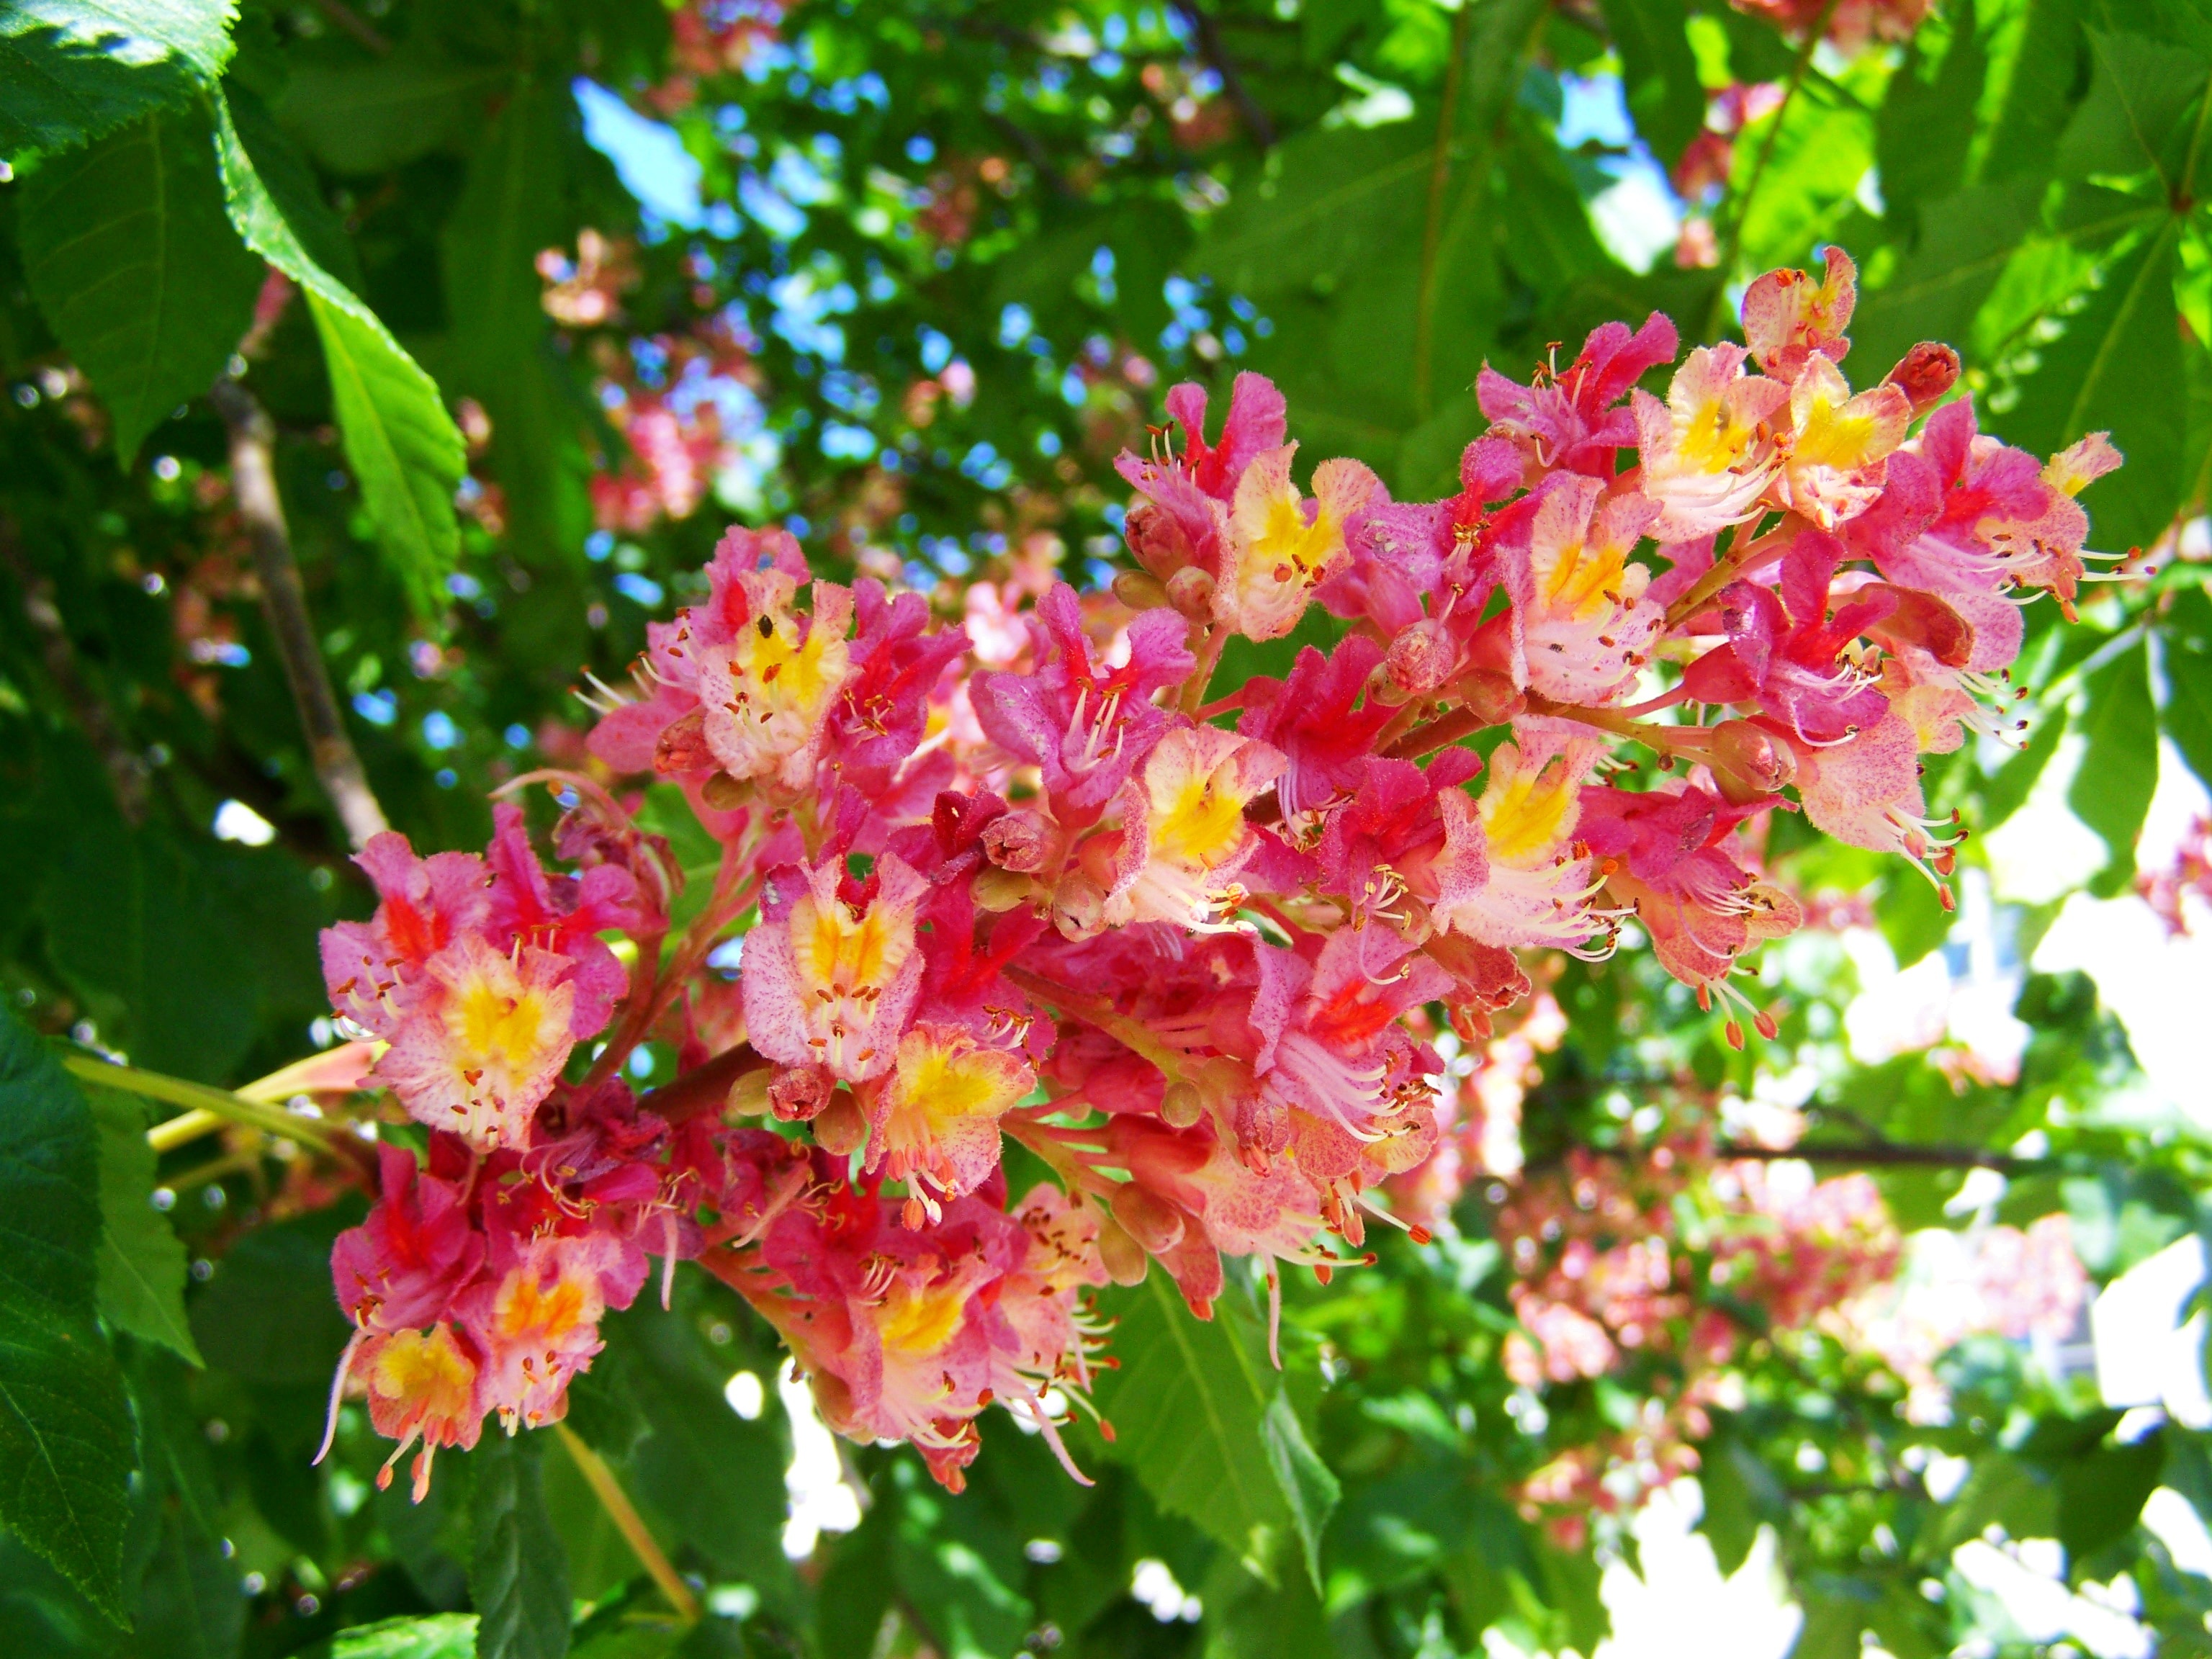
branch, blossom, plant, flower, spring, evergreen, botany, flora, shrub, rhododendron, pink flower, flowering plant, woody plant, land plant, horse chestnut flower